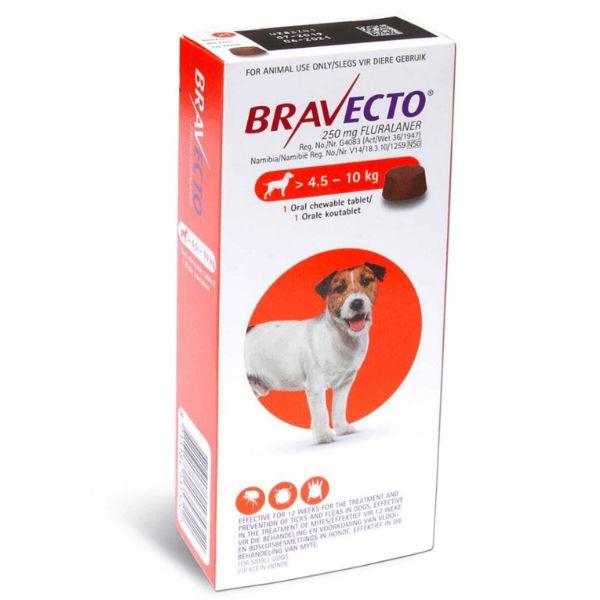
Tangazo la bidhaa ya dawa za mifuko. Bidhaa hii ni kidonge cha kutafunwa cha mbwa kilicho undwa kutibu na kuzuia viroboto na kupe kwa muda mrefu. Inaeleza wazi matumizi  na uzito unaofaa.